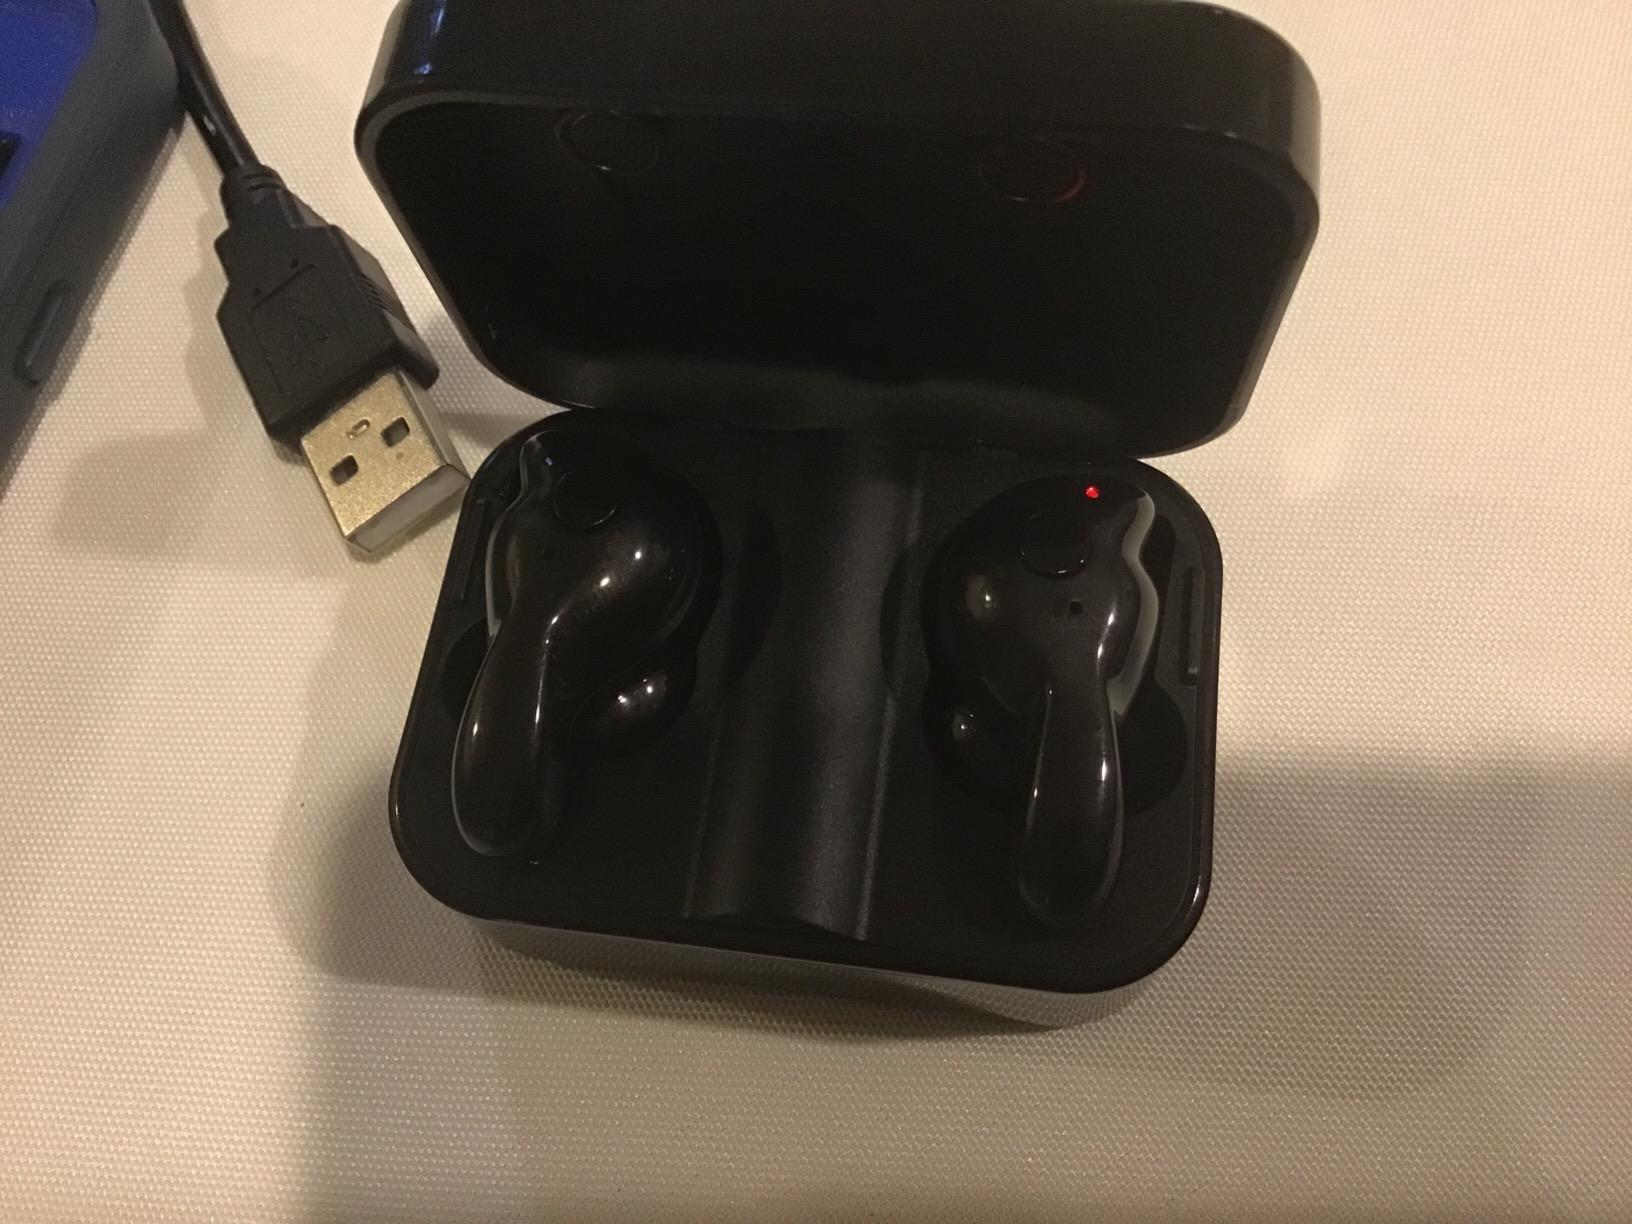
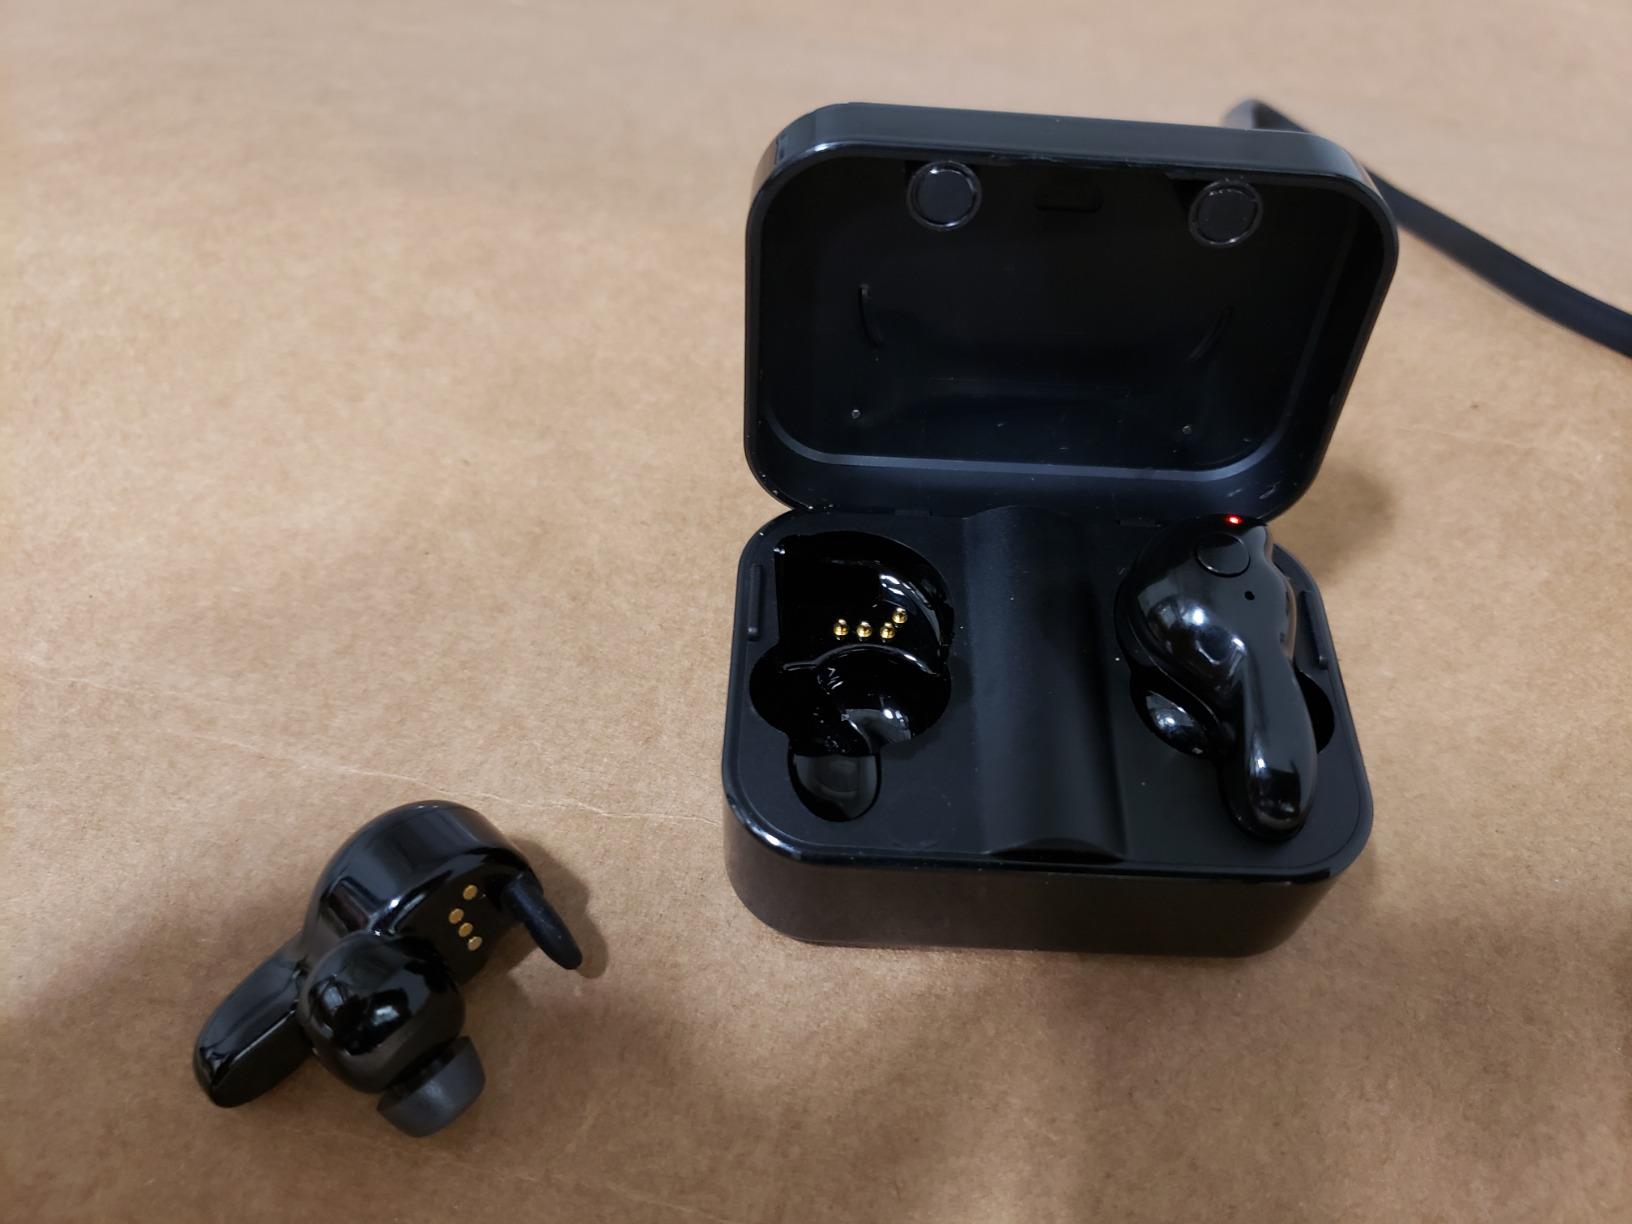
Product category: earbuds
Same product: yes